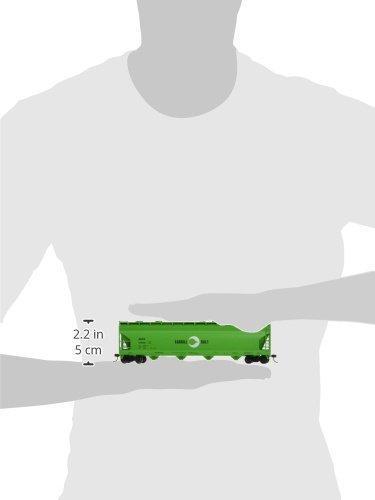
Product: Bachmann Trains Cargill Salt Center - Flow Hopper
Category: Toys & Games | Hobbies | Trains & Accessories | Train Cars | Freight Cars | Hoppers
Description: Great Condition.
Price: $26.00